Erik Paartalu

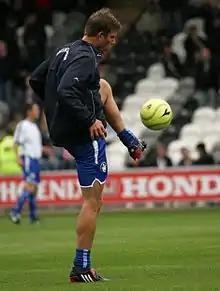
Paartalu in 2009

After a trial with Doncaster in League One it was expected he would sign a contract until the departure of manager Dave Penney put an end to the deal.